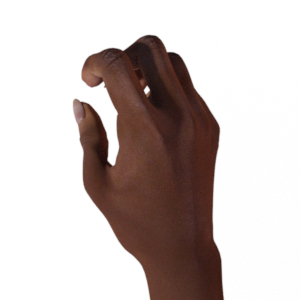
Label: rock